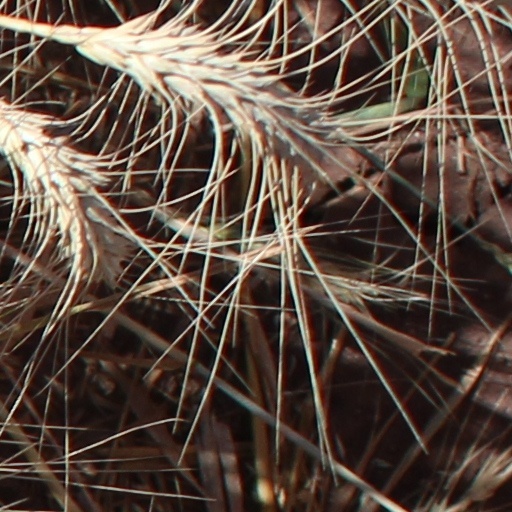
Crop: wheat